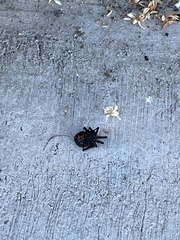
Species: Lactrodectus_hesperus